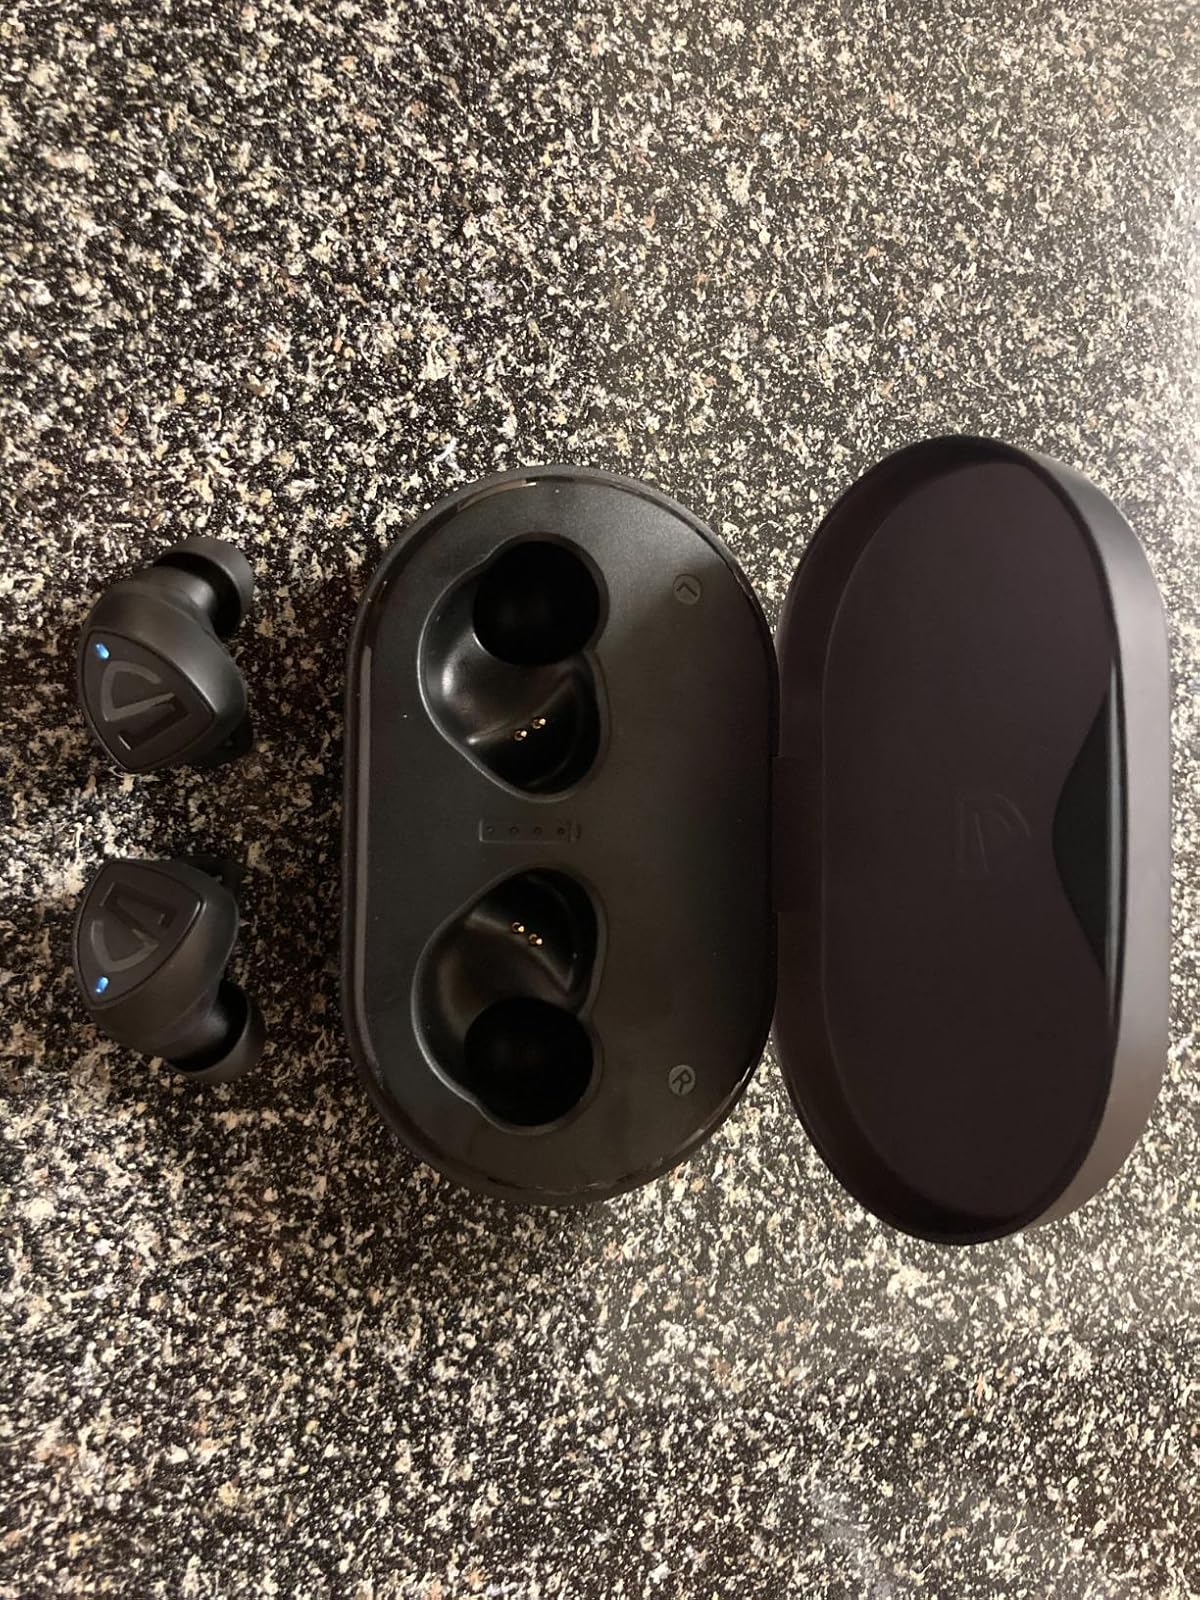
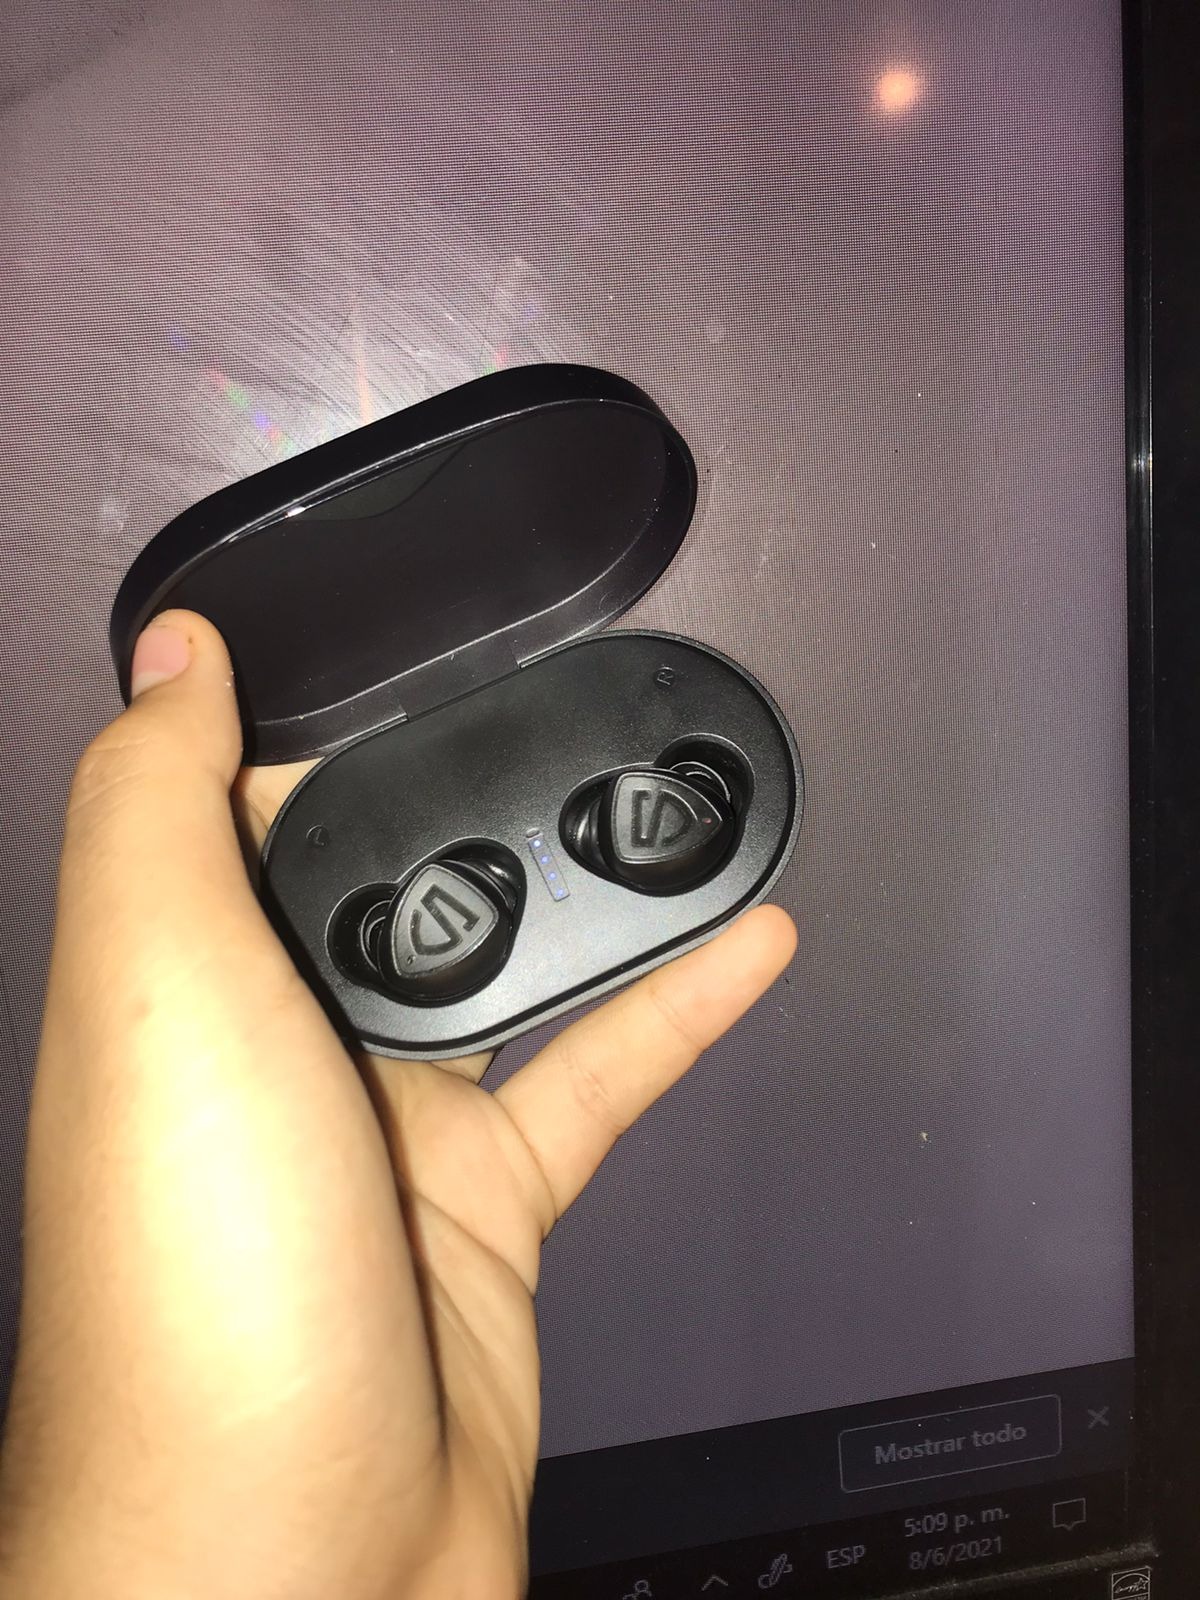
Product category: earbuds
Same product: yes